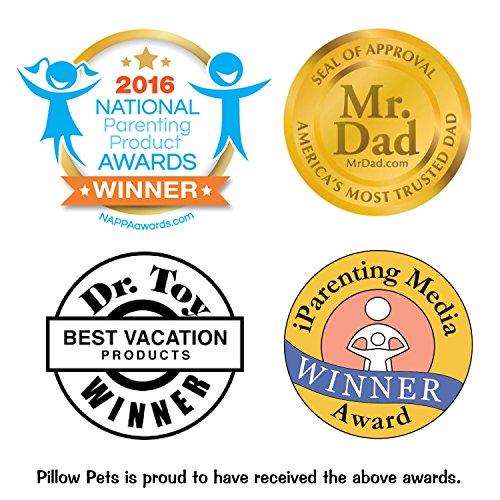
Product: Pillow Pets Nickelodeon Paw Patrol Sleeptime Lites – Chase Plush Night Light
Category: Toys & Games | Stuffed Animals & Plush Toys | Plush Pillows
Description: READY FOR A RUFF RUFF RESCUE: Your favorite German Shepherd from Paw Patrol is now a pillow pet Chase is not only soft and plush, but can also light up the night.
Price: $19.99
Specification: ProductDimensions:11x6.5x5.8inches|ItemWeight:1.04pounds|ShippingWeight:1.04pounds(Viewshippingratesandpolicies)|ASIN:B07C3DP7T4|Itemmodelnumber:02502410H|Manufacturerrecommendedage:3months-8years|Batteries:3AAAbatteriesrequired.